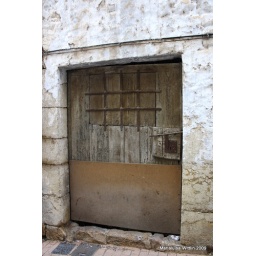
a series of doors and window from my collection. This one from the town of Traiguera in Castellon